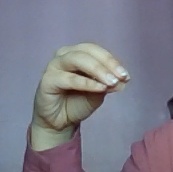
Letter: ha